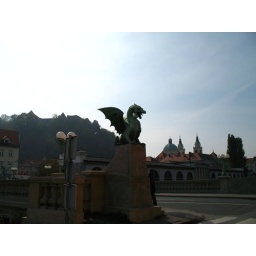
dragon bridge over ljubljana river